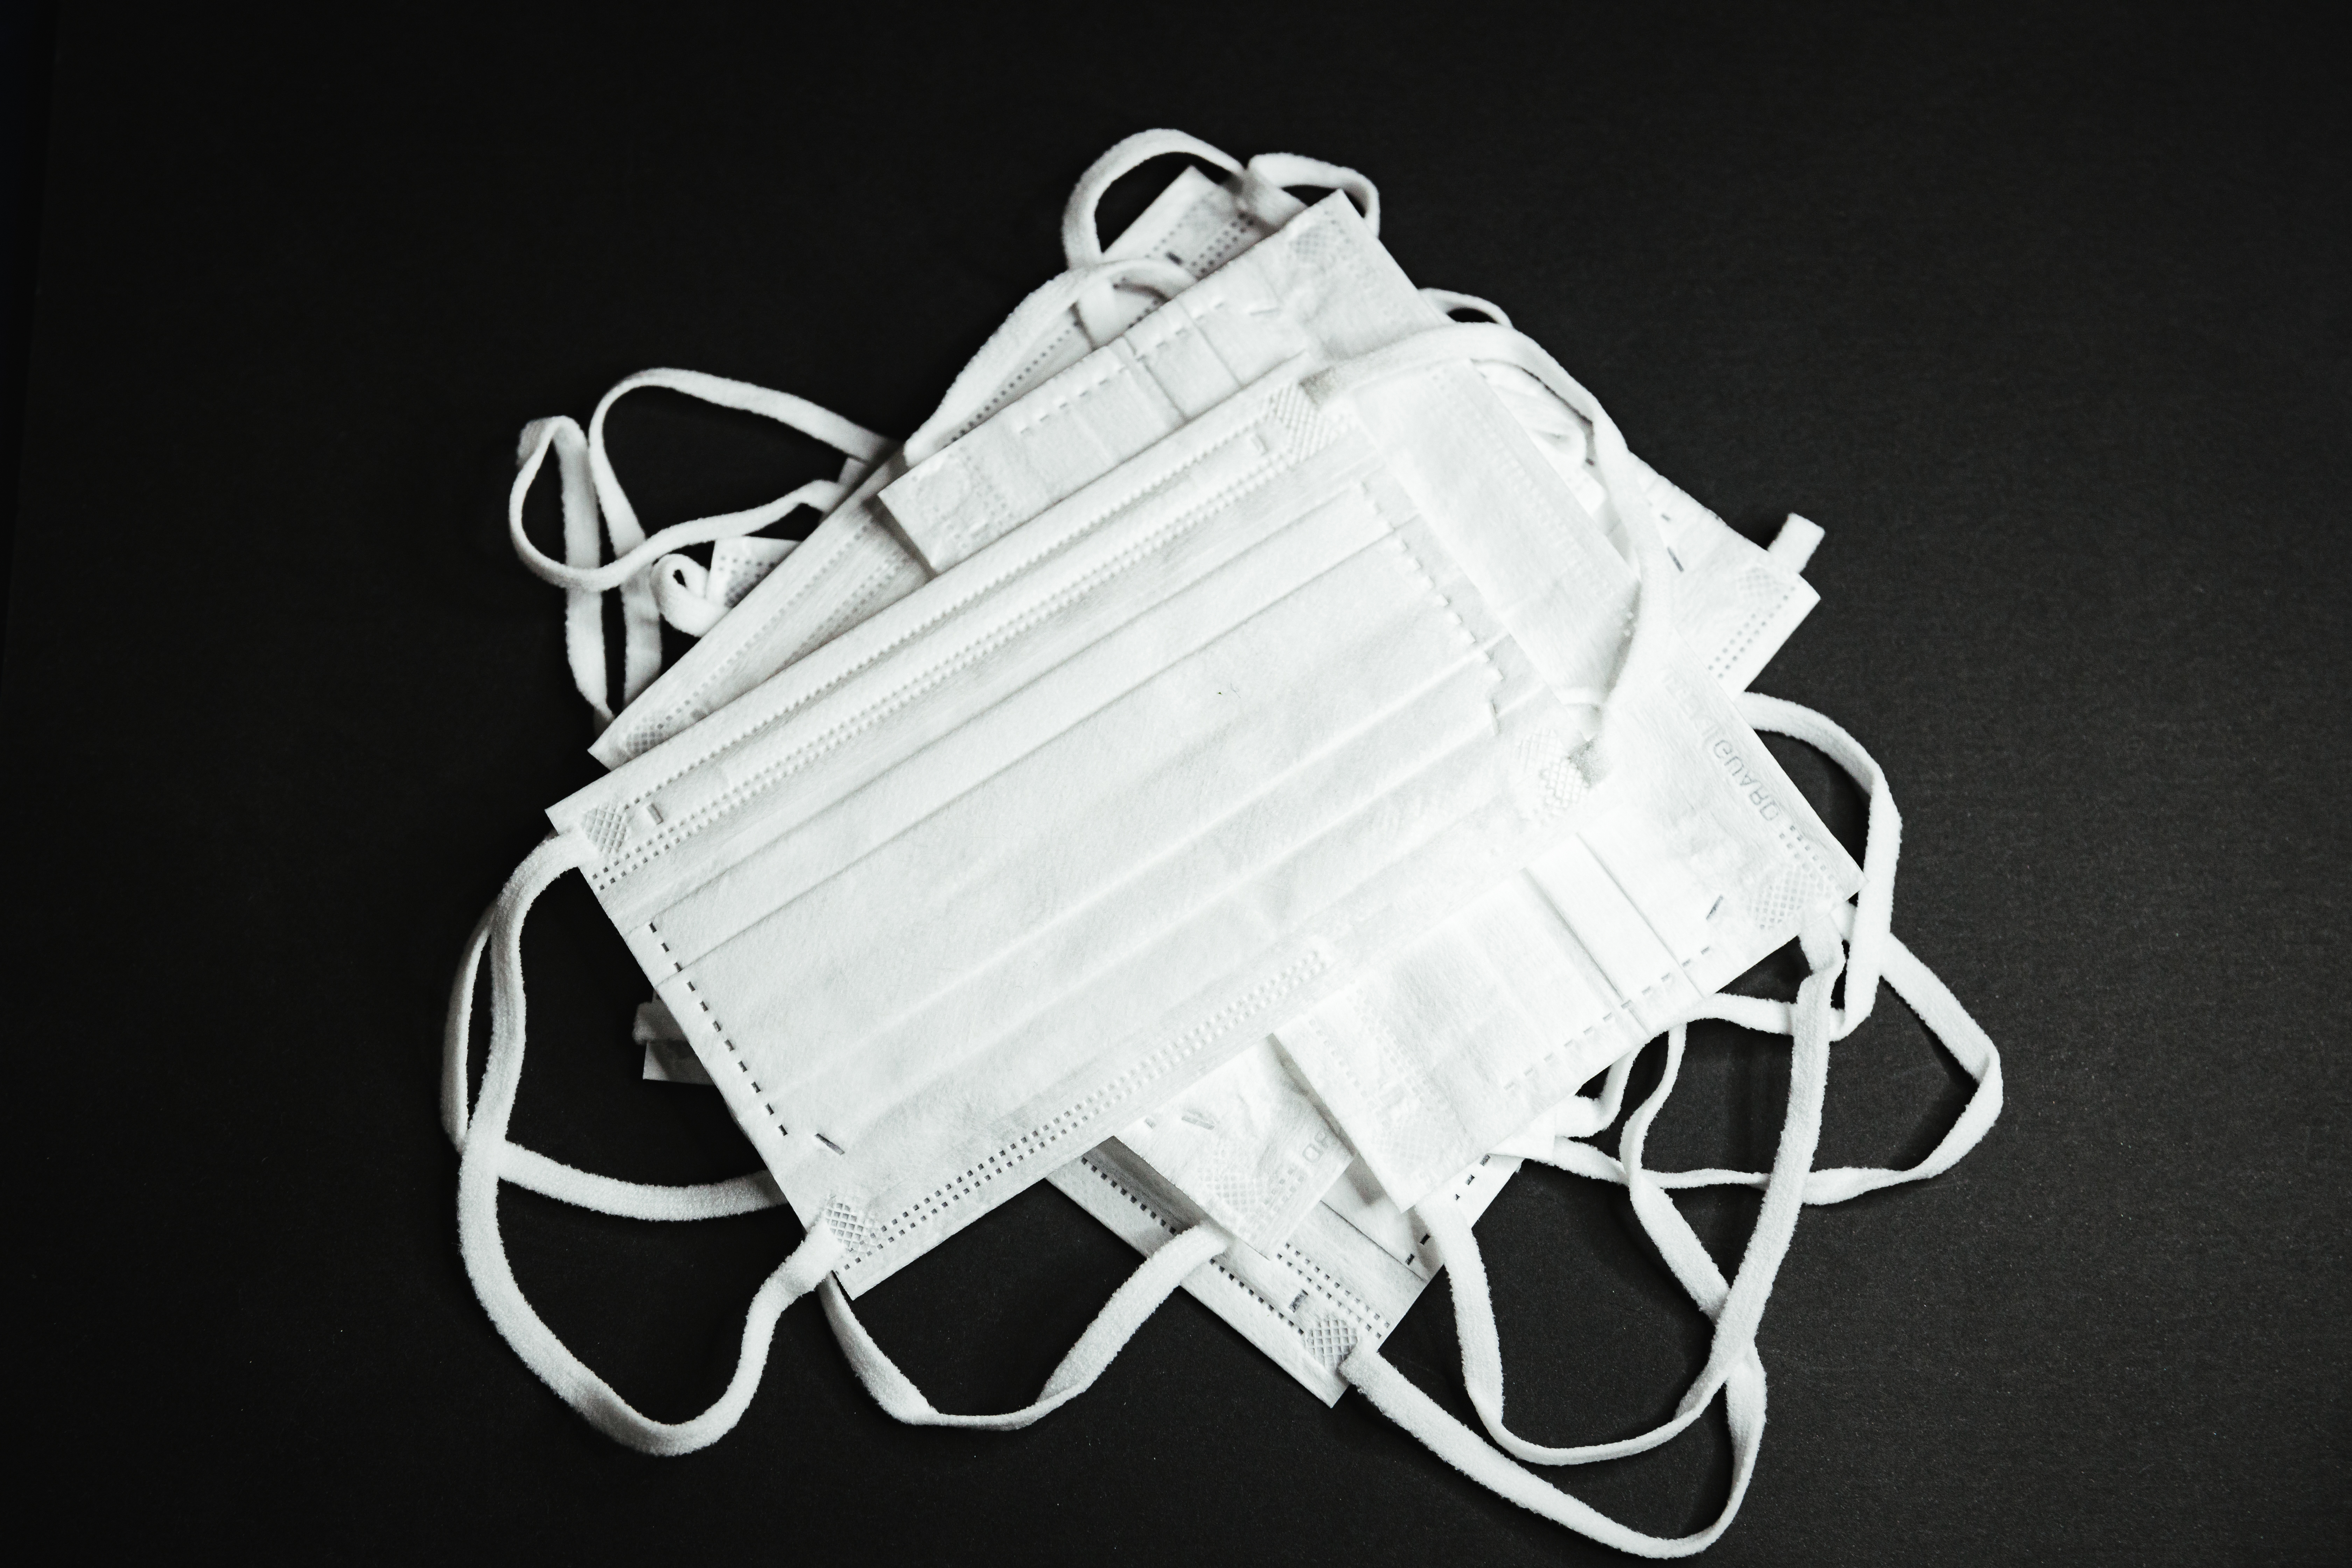
mask